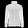
Label: Coat